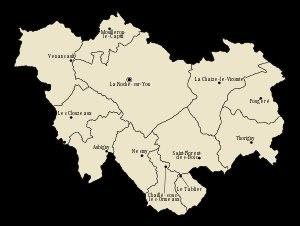
Le canton de La Roche-sur-Yon est une ancienne division administrative française, située dans le département de la Vendée et la région Pays-de-la-Loire.